Robocall

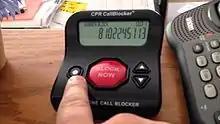
Landline call blocker in use

For landlines there are standalone call blockers which connect to the telephone. Various models work on blacklisting and whitelisting principles. Call blockers received attention from publications including Which? and Consumer Reports in the United Kingdom and United States respectively.